Thompson, Manitoba

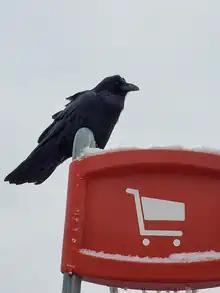
A large raven sitting on a shopping-cart-return-rack. Taken in Thompson, Manitoba, near the City Centre Mall (containing a Walmart and a Safeway), where a large number of ravens gather every day.

Hundreds of ravens ("Corvus corax"), known locally as "Thompson Turkeys", reside in Thompson year-round. Many bird species visit Thompson and area in the summer to breed, such as herring gulls ("Larus smithsonianus"), bald eagles ("Haliaeetus leucocephalus"), golden eagles ("Aquila chrysaetos"), sandhill cranes ("Antigone canadensis"), and common terns ("Sterna hirundo)".